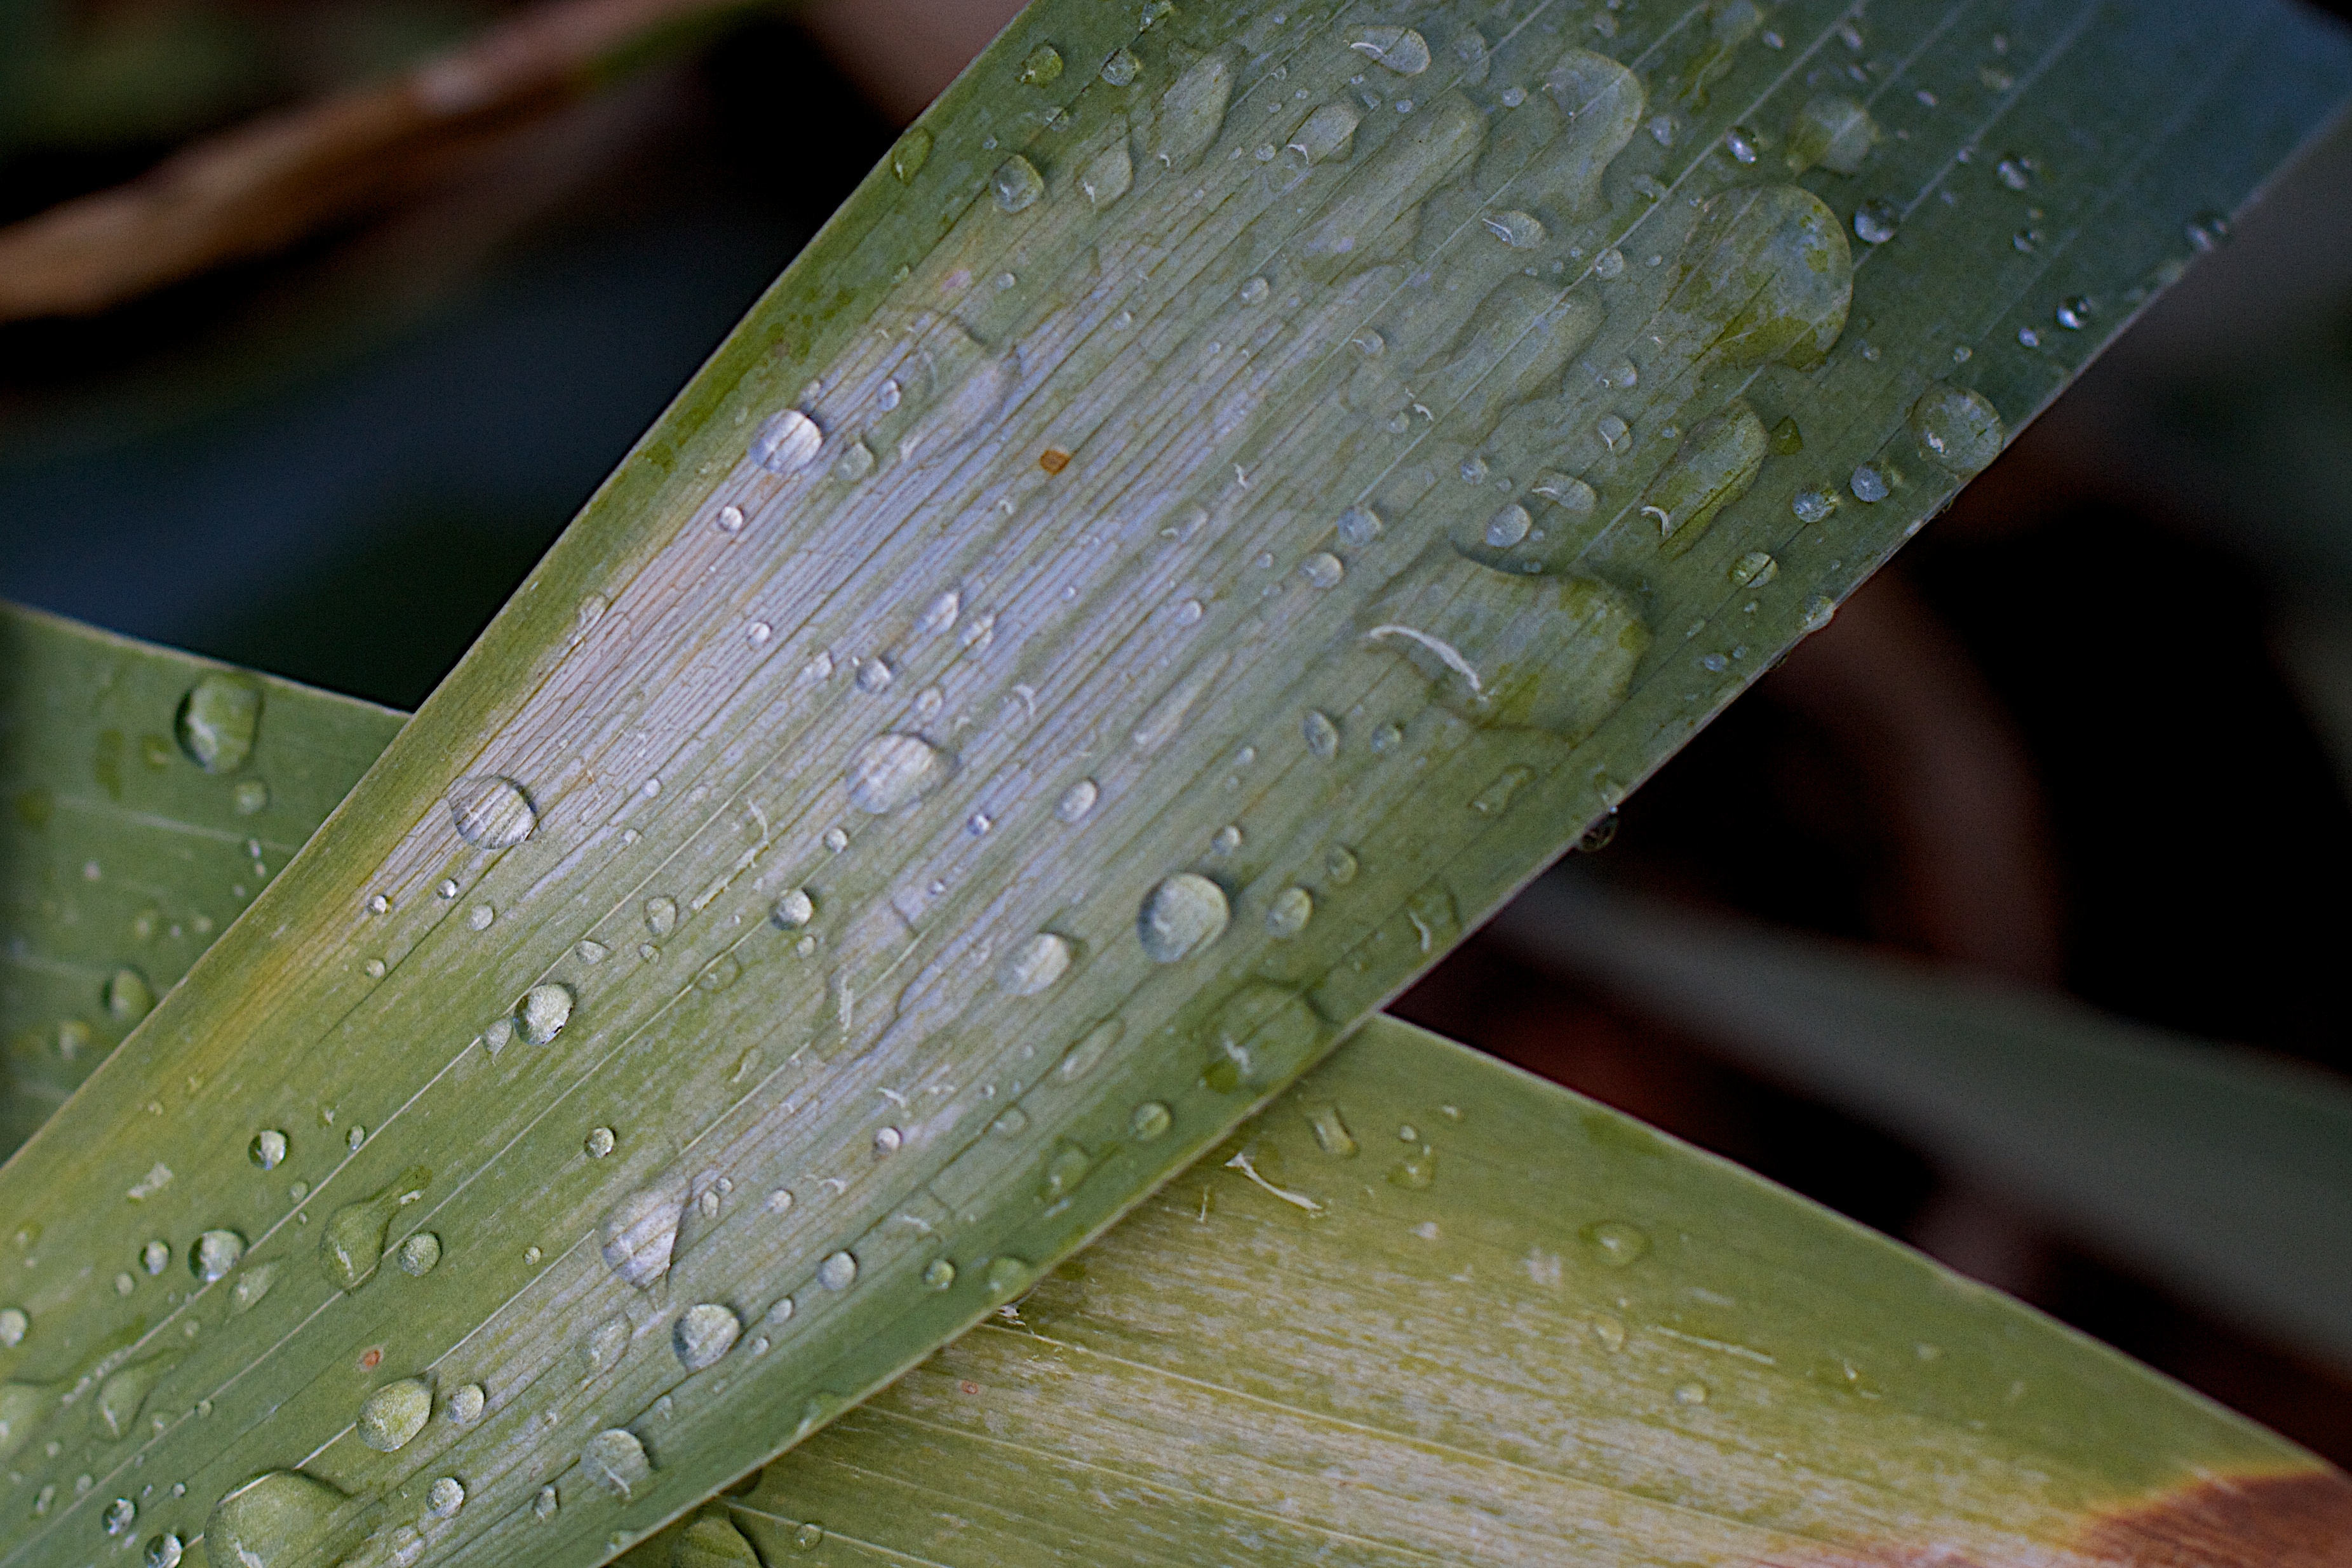
water, drop, plant, rain, leaf, flower, green, botany, yellow, flora, close up, moisture, macro photography, plant stem